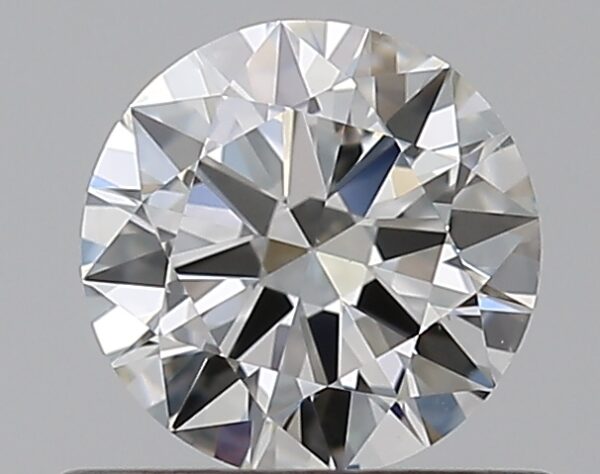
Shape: round
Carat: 0.5
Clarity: VS2
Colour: H
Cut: EX
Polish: EX
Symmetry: EX
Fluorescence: N
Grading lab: GIA
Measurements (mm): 5.15 x 5.19 x 3.05